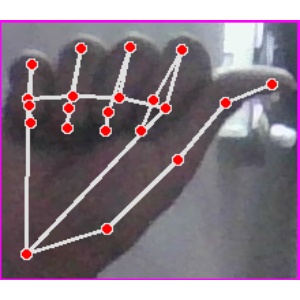
अक्षर: छ